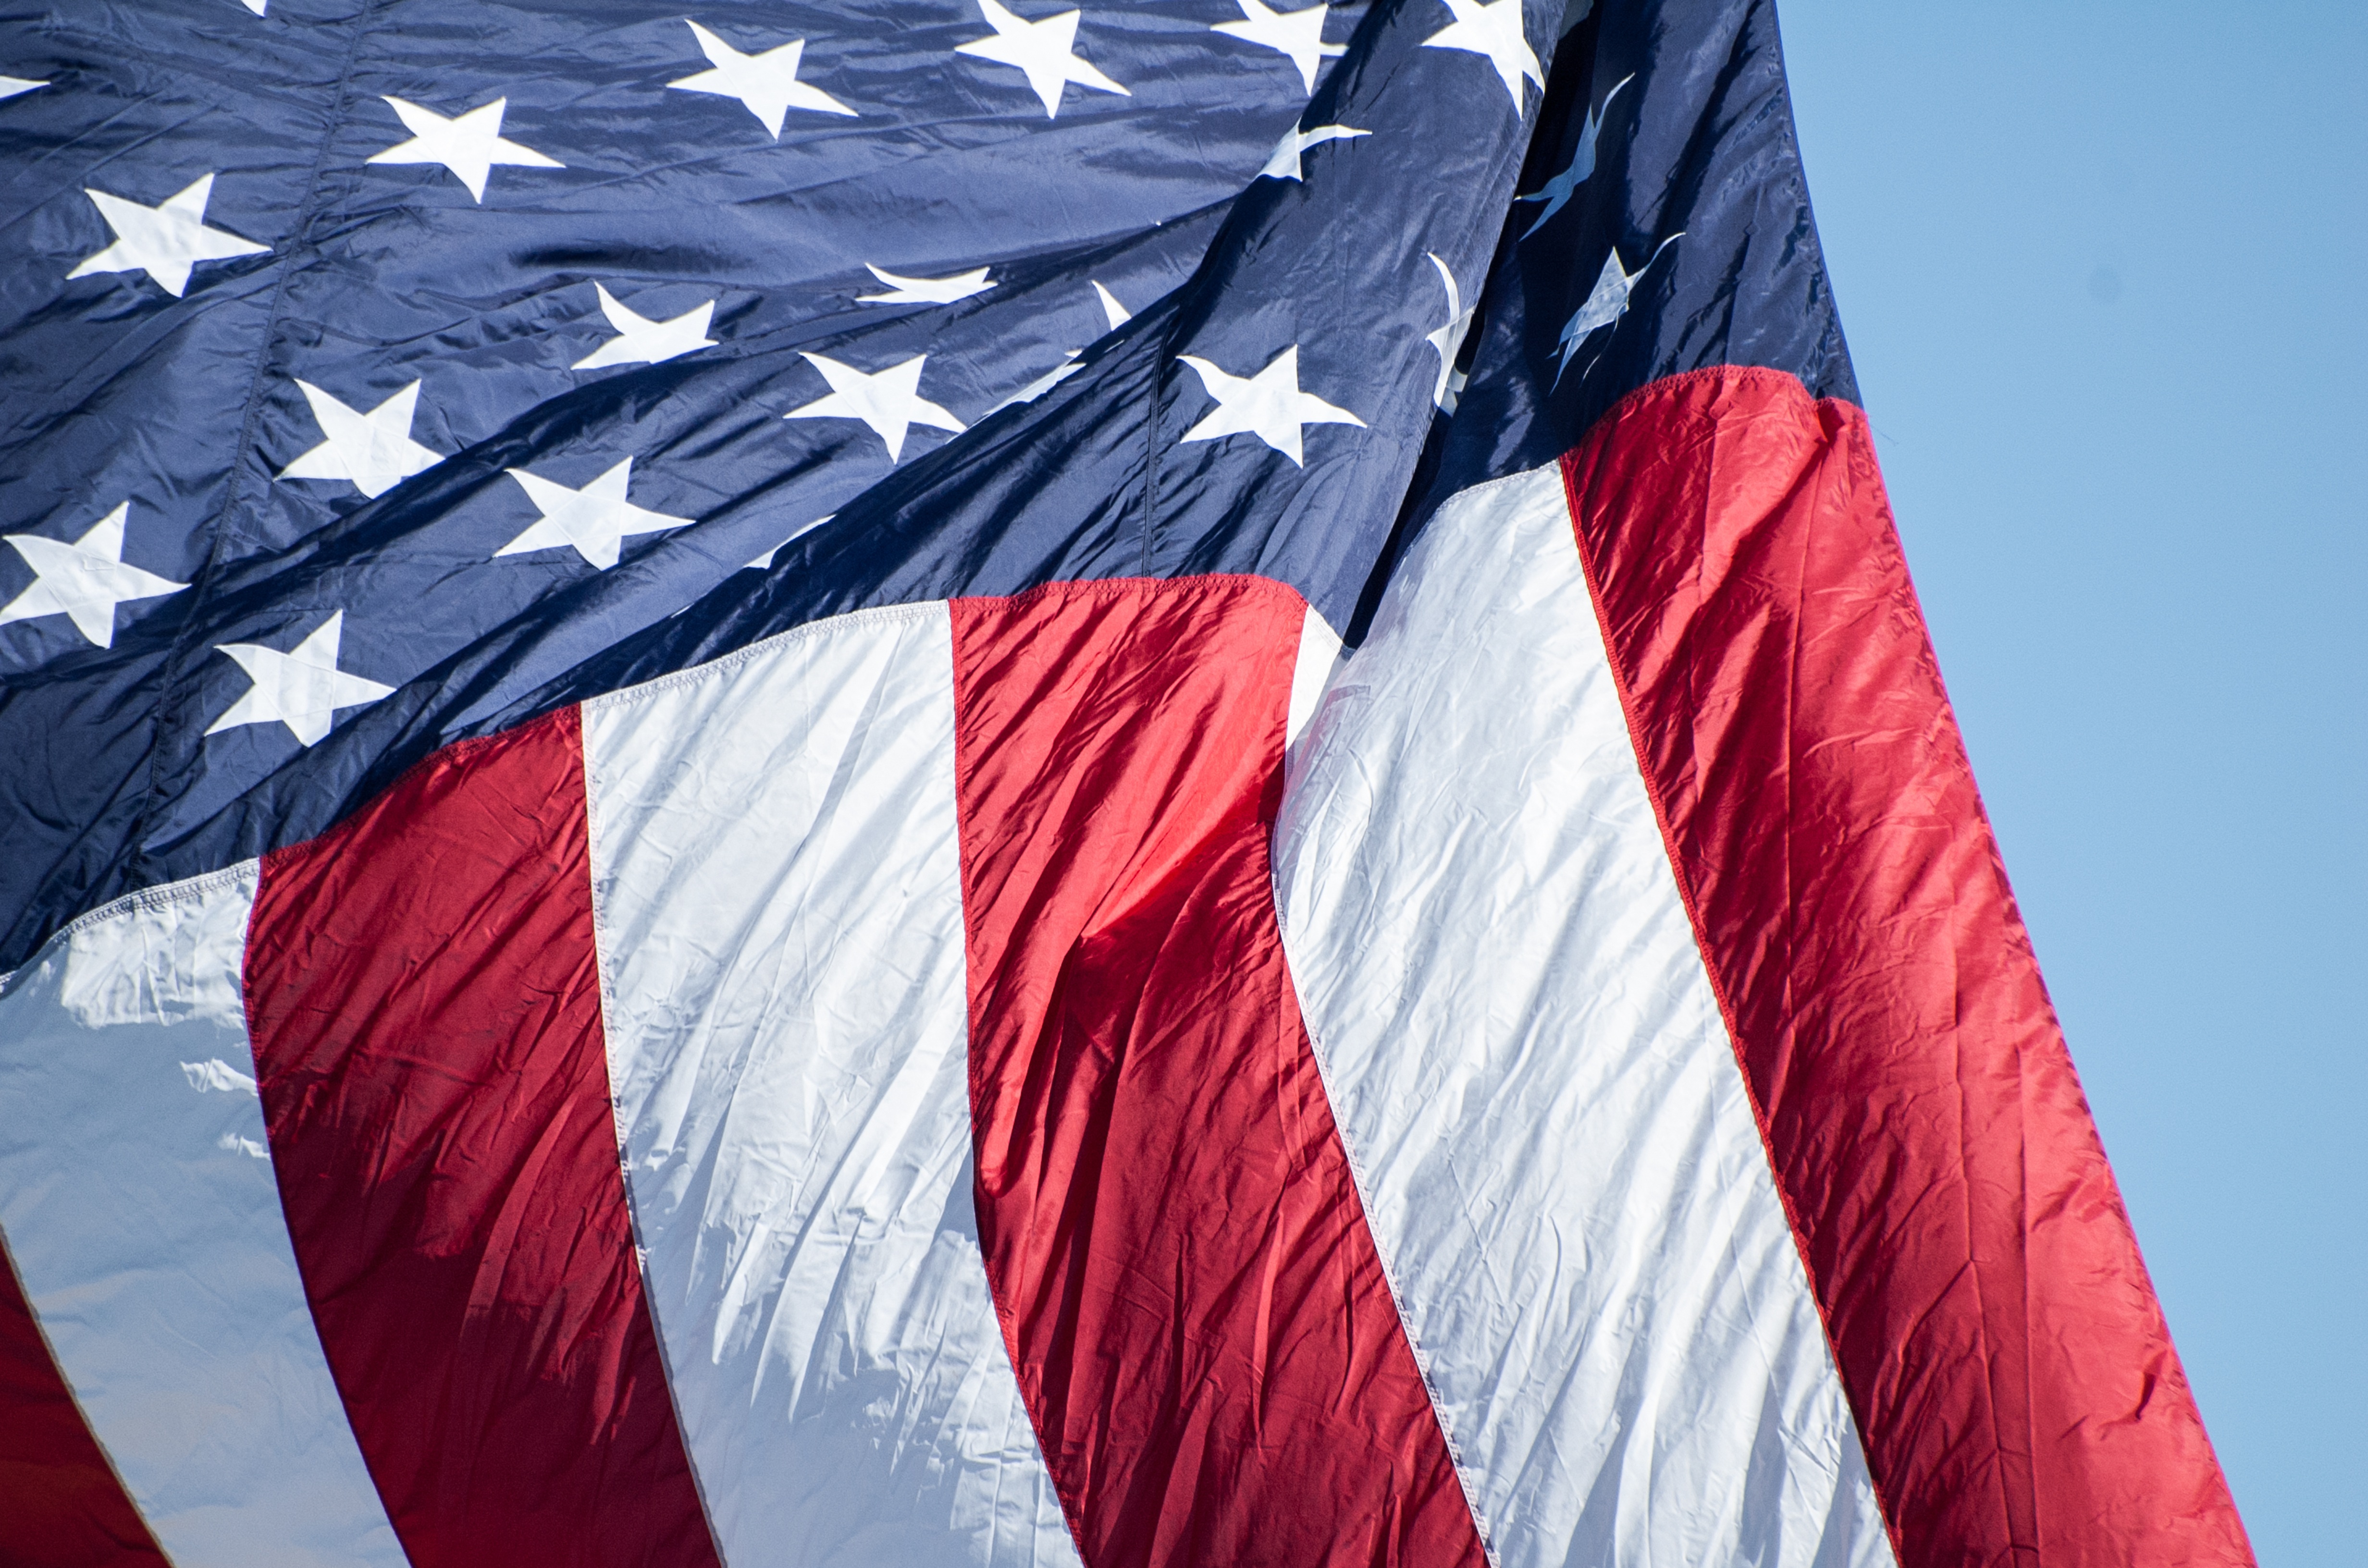
white, country, red, symbol, color, banner, flag, usa, american flag, blue, clothing, patriotism, old glory, american, stars, stripes, united, independence, states, patriotic, democracy, waving, usa flag, american flag waving, flag of the united states, flag waving